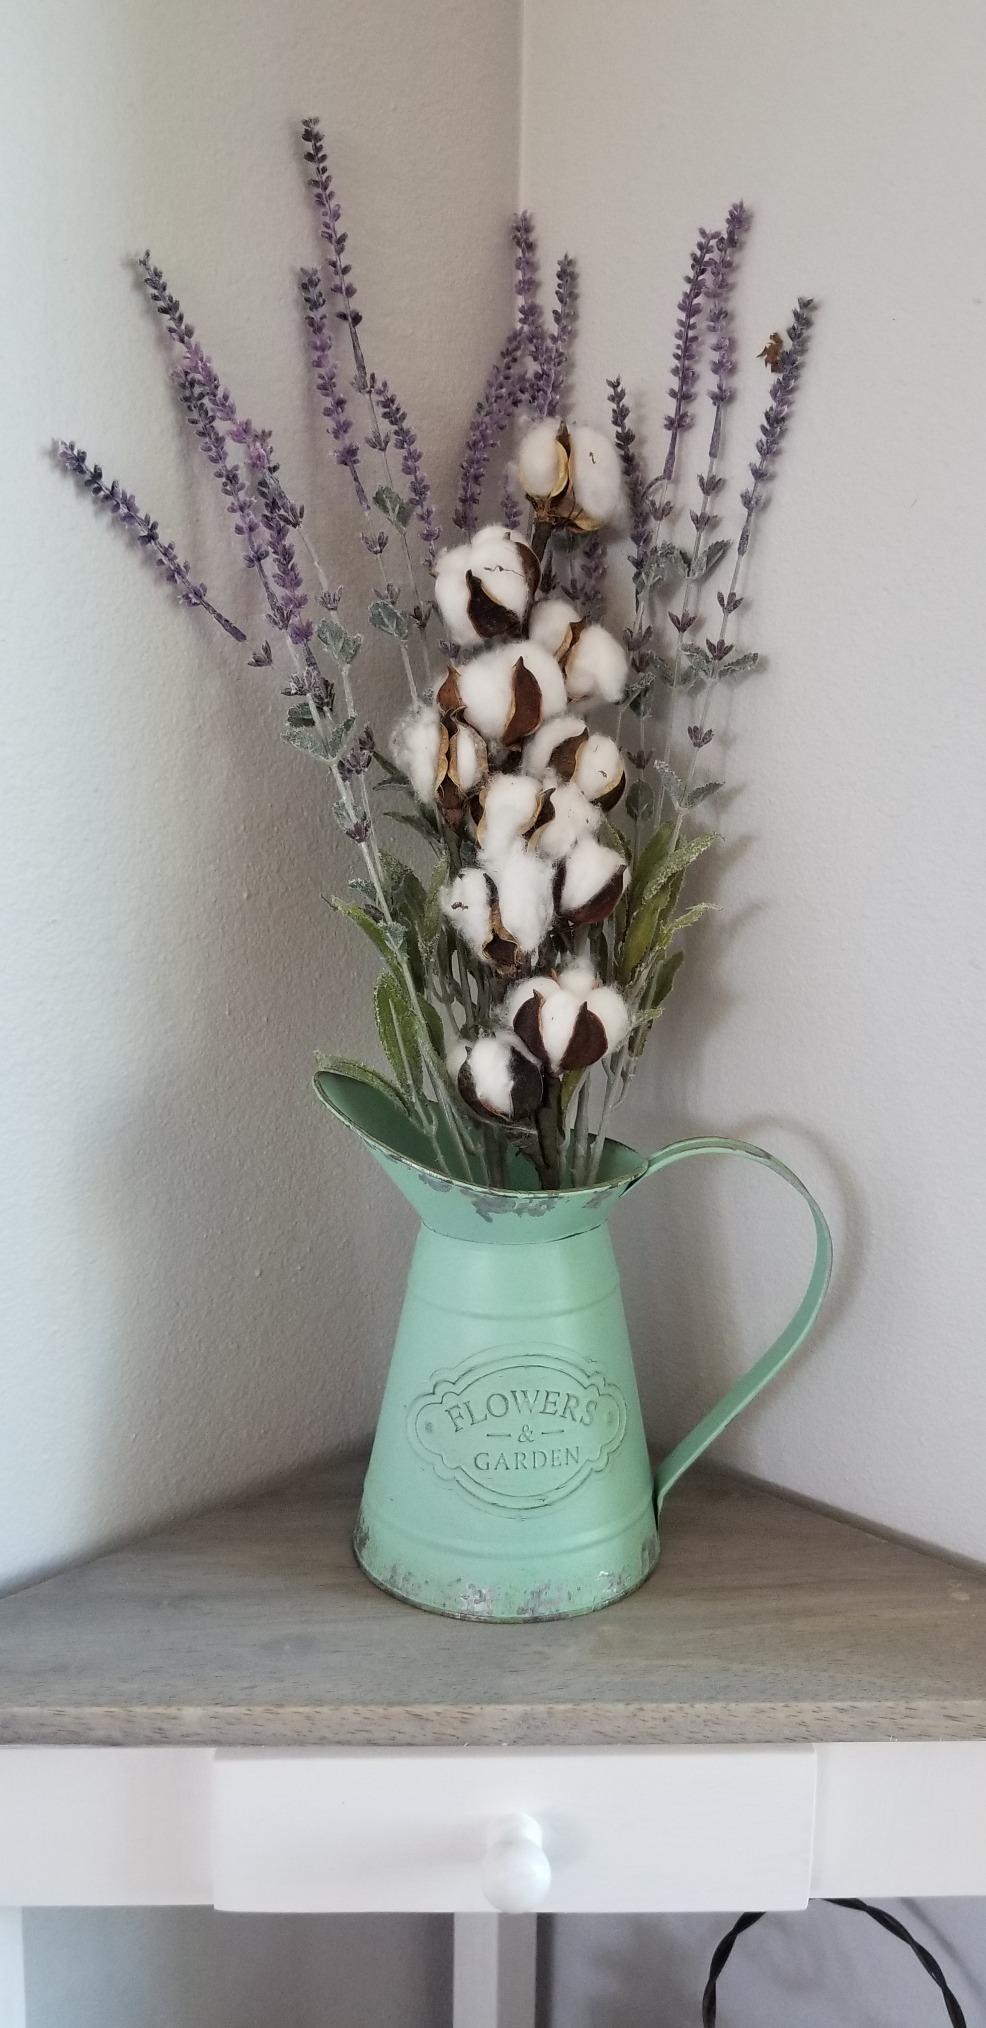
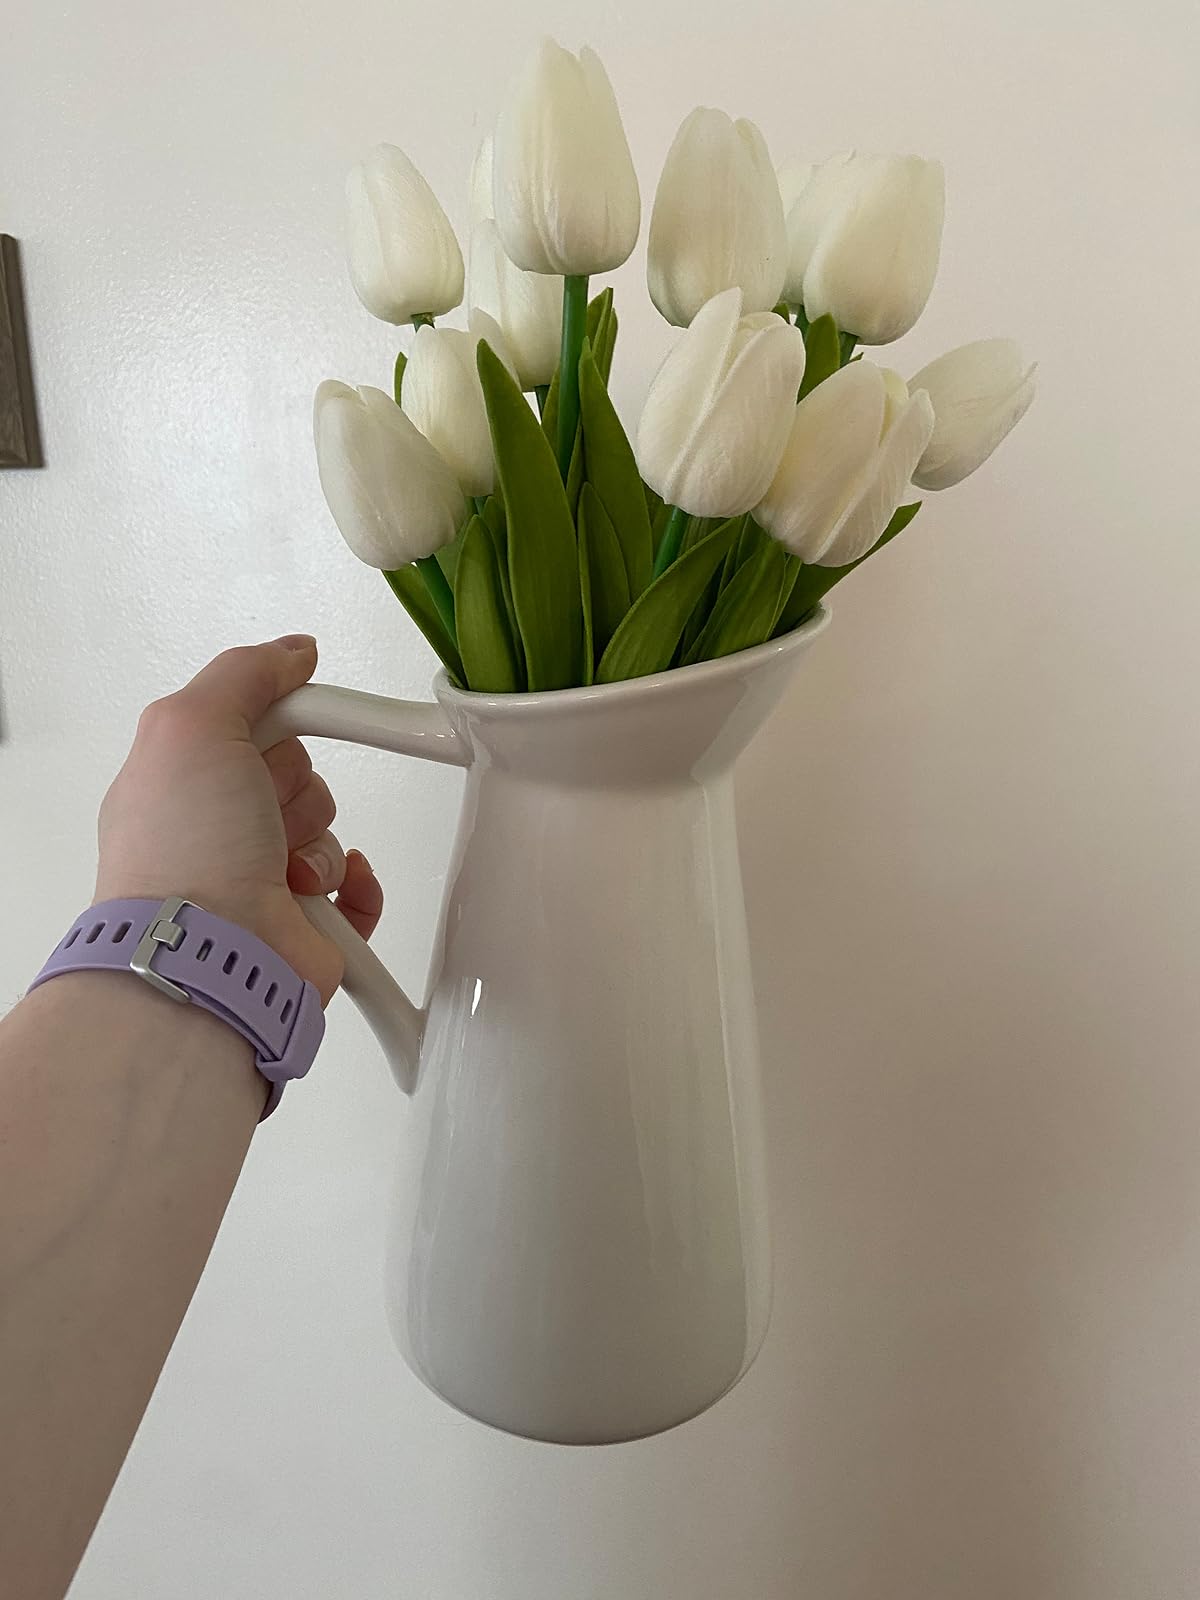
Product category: vase
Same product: no